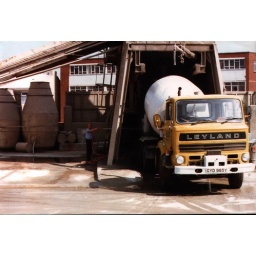
Dick under plant at Sutton road